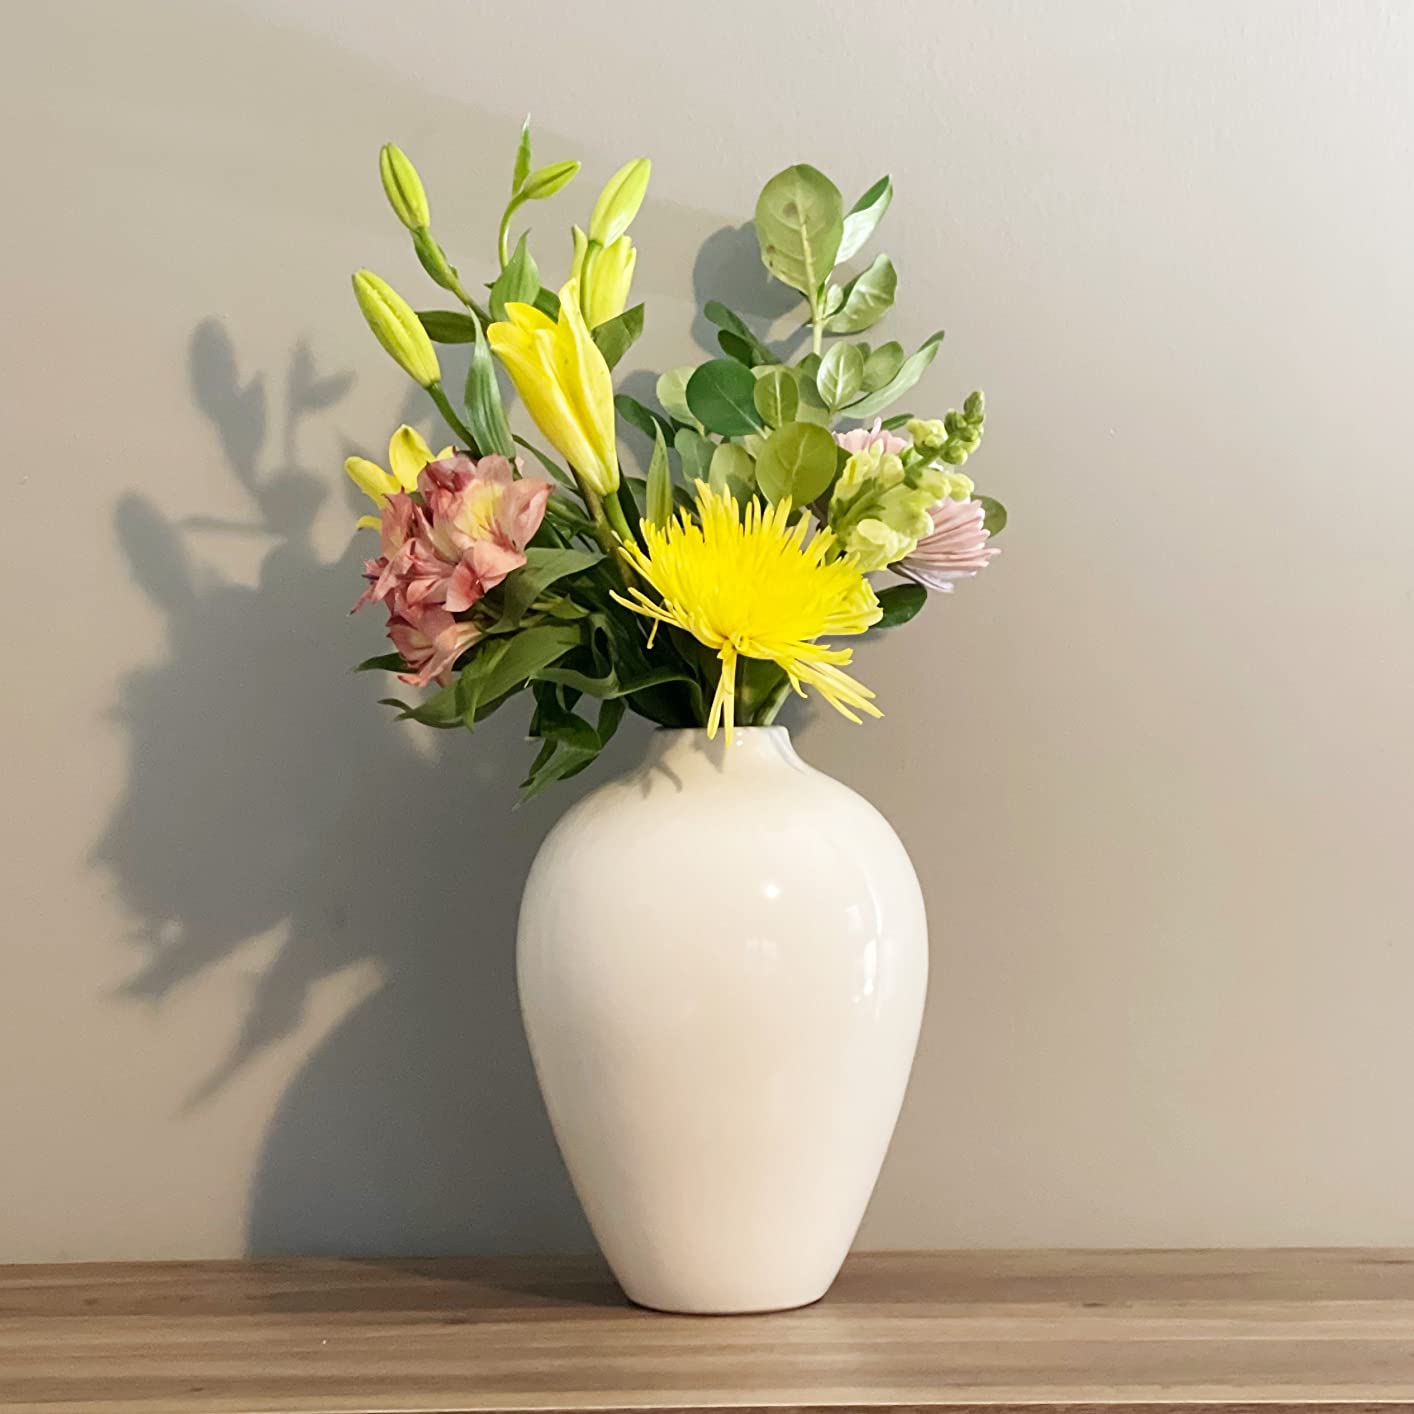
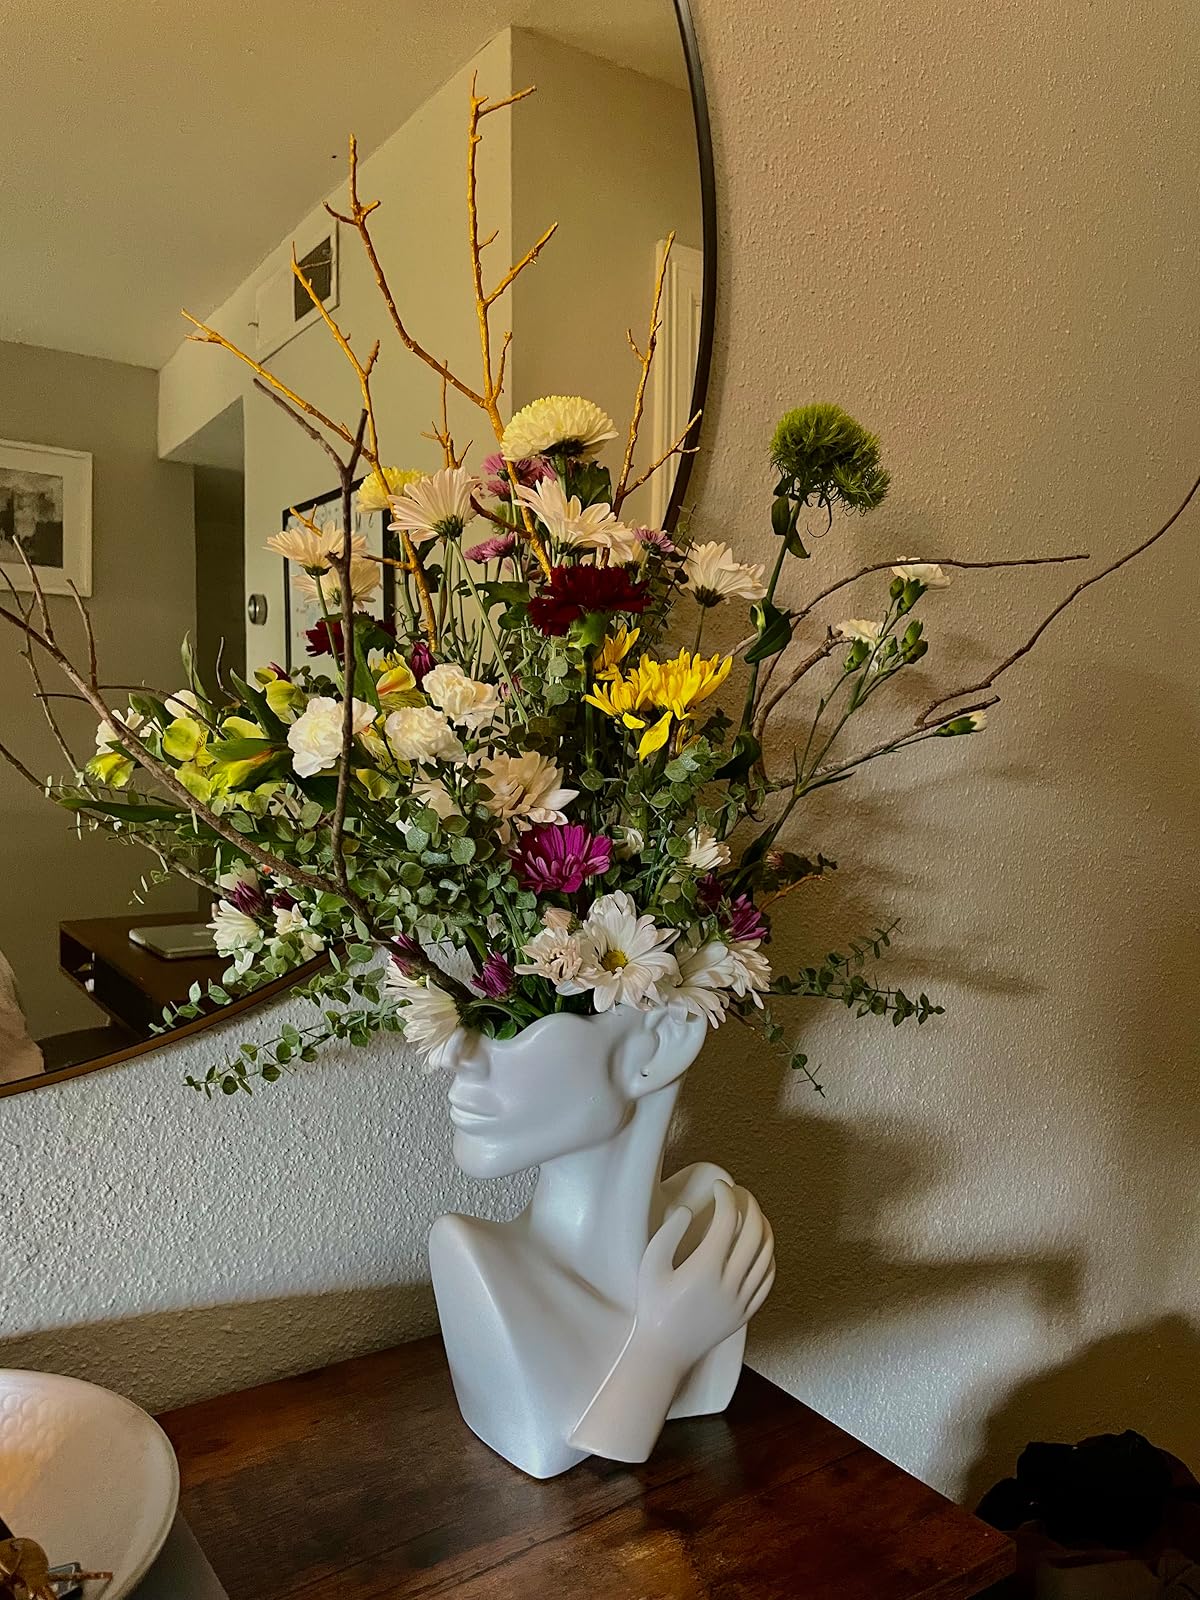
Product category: vase
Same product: no